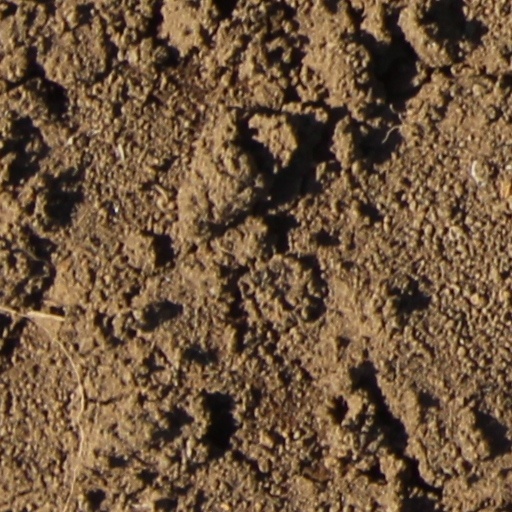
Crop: wheat